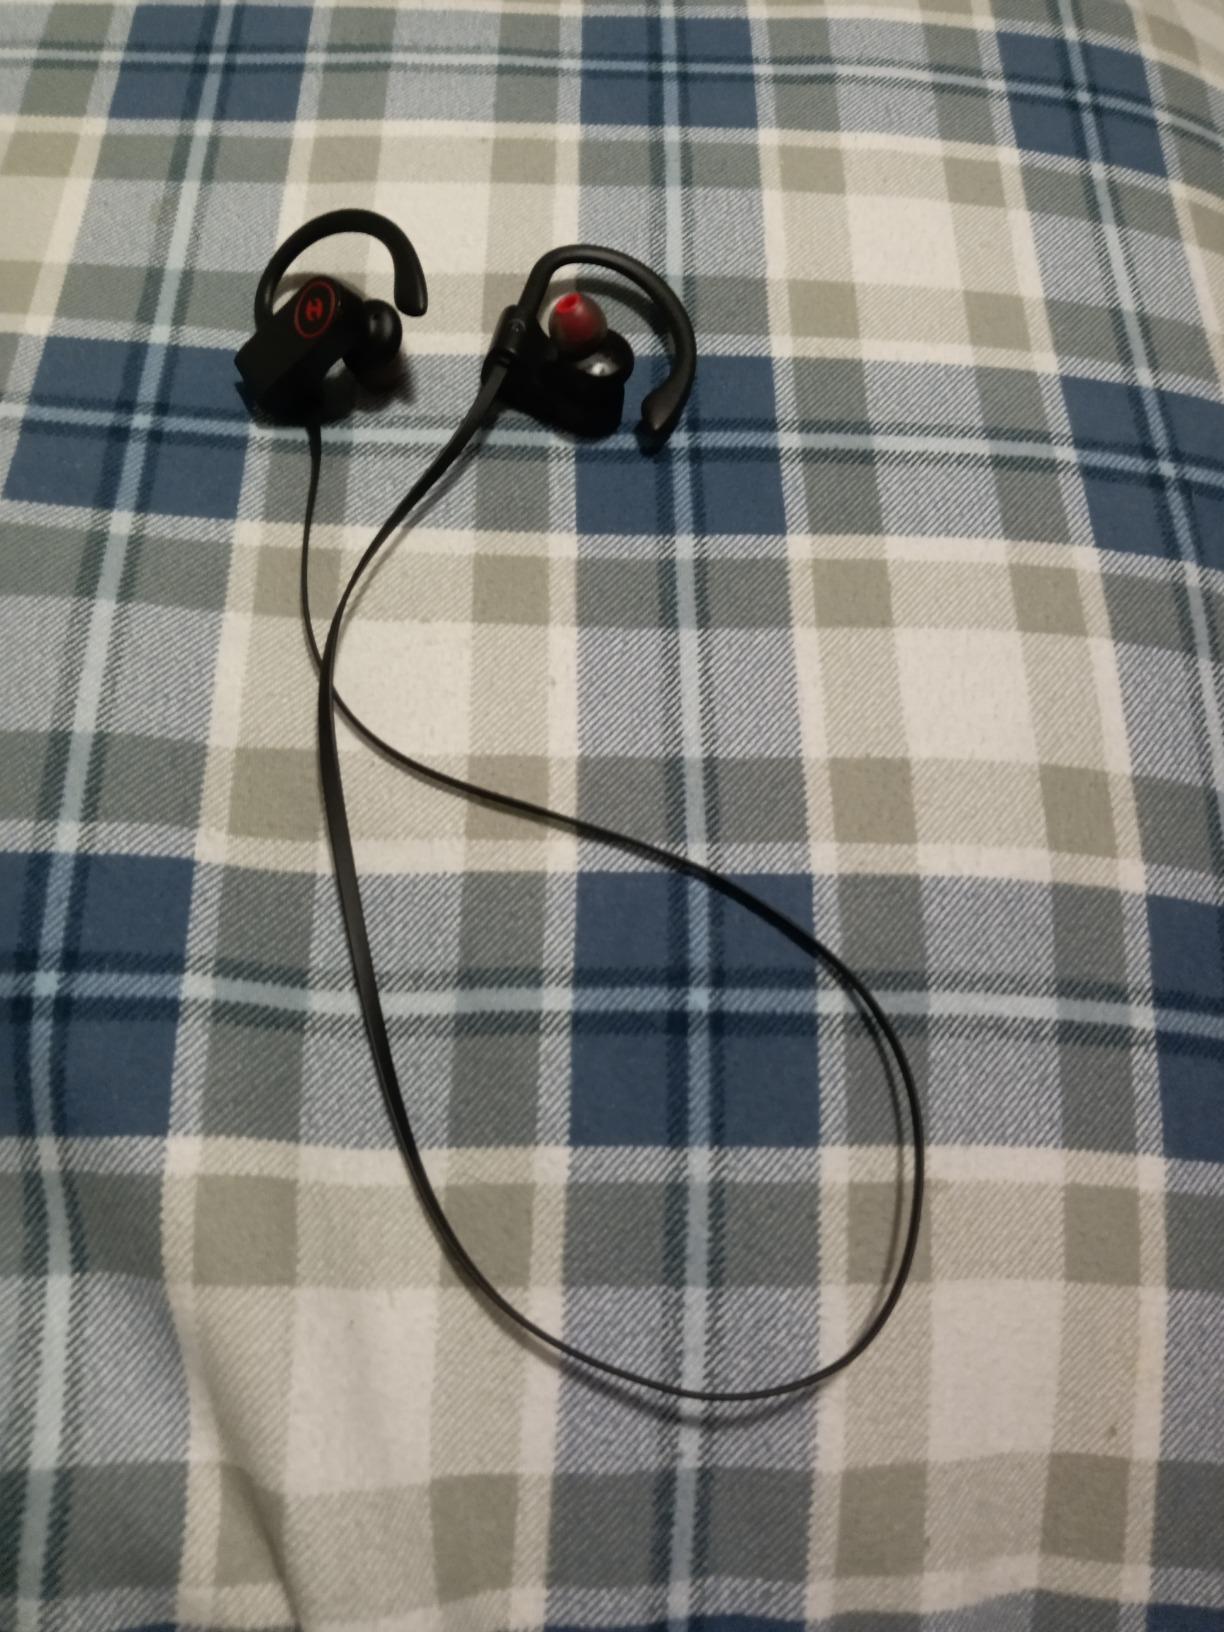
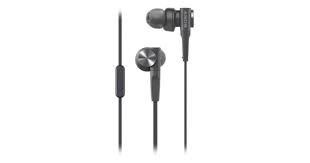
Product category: headphones
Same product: no